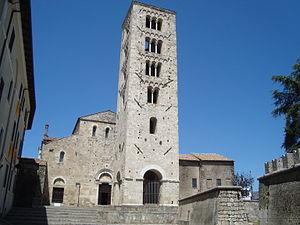
Facade et campanile de la cathédrale Santa Maria in Anagni
Enrico Ulderico Vincenzo Sibilia, né le 17 mars 1861 à Anagni dans le Latium, Italie, et mort le 4 août 1948 à Anagni, est un cardinal italien du XXᵉ siècle et un diplomate du Saint-Siège.